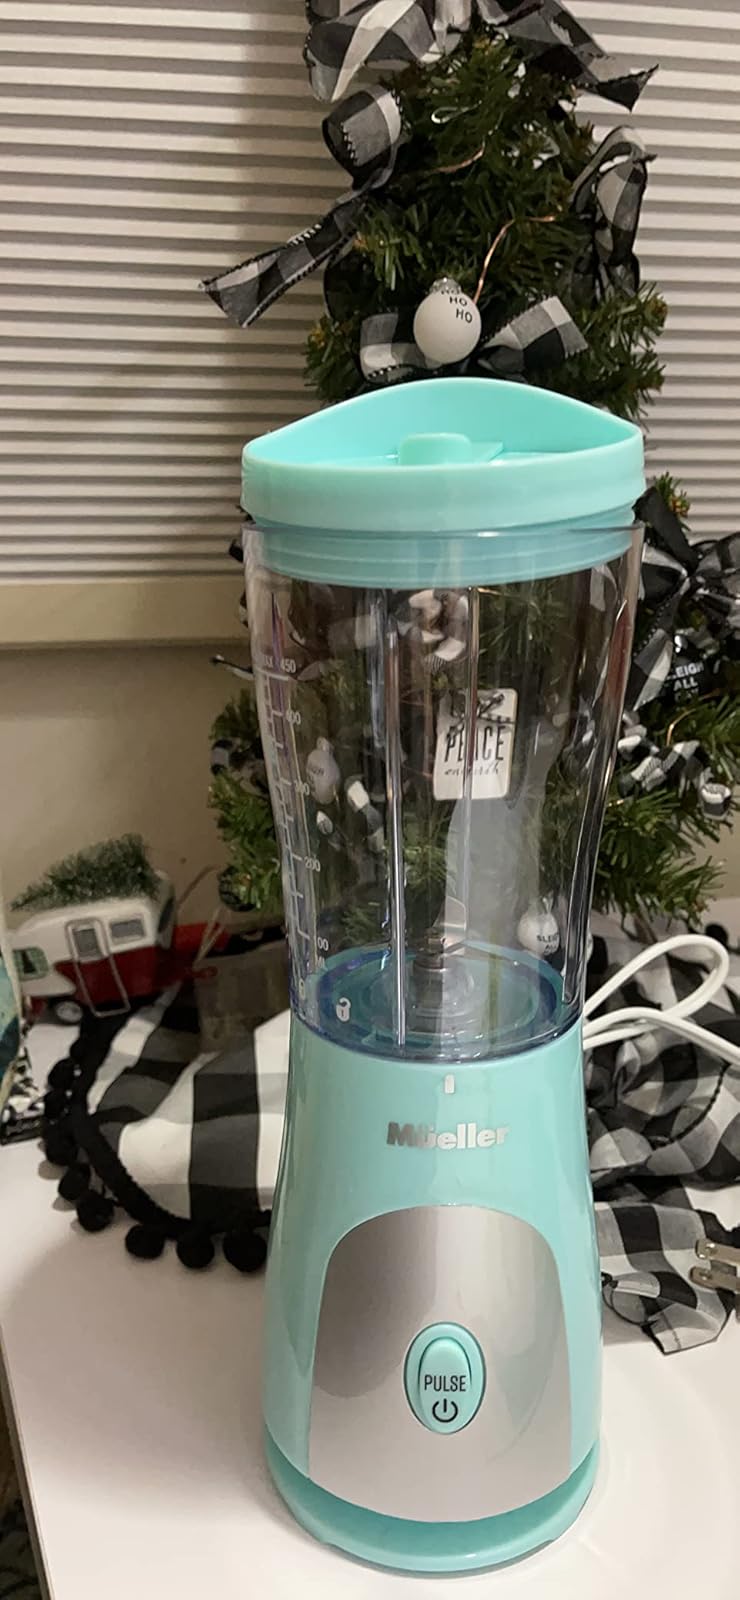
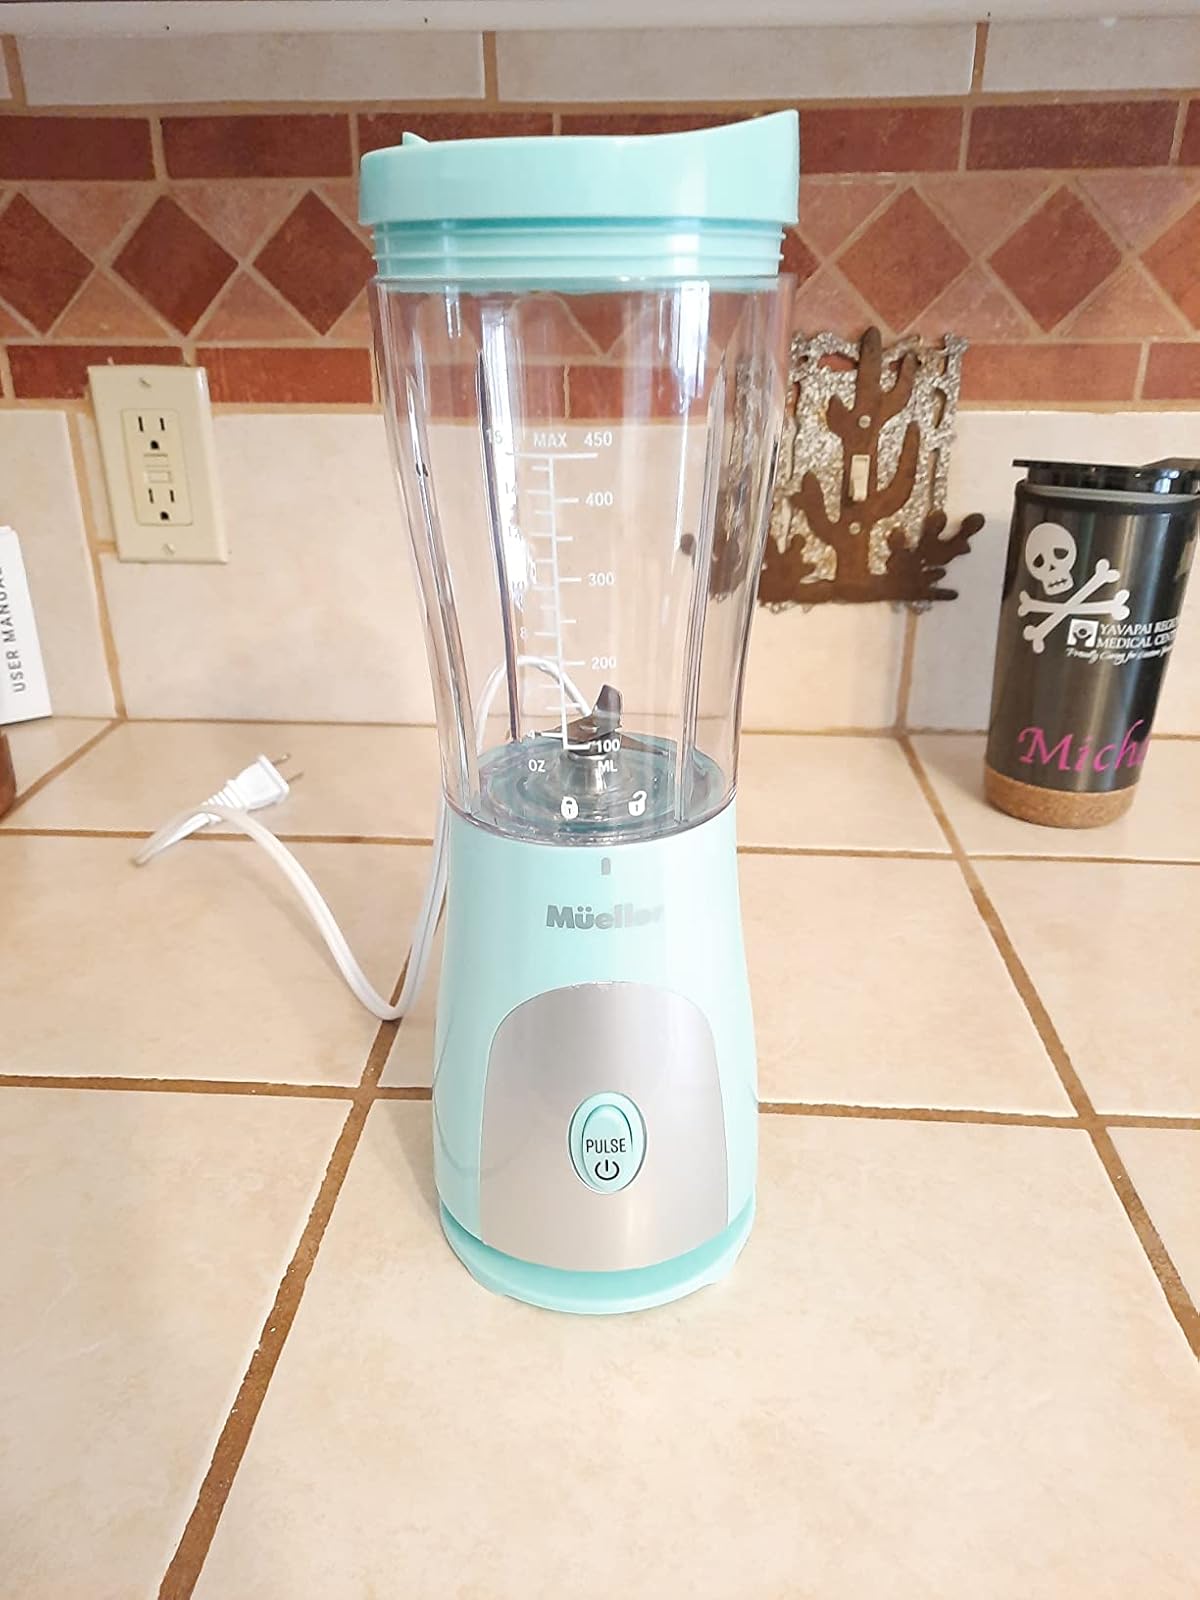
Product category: items_blender
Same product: yes